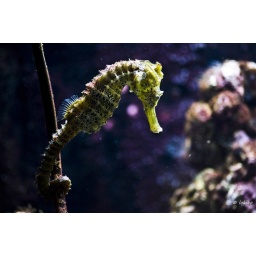
yellow horse in the sea